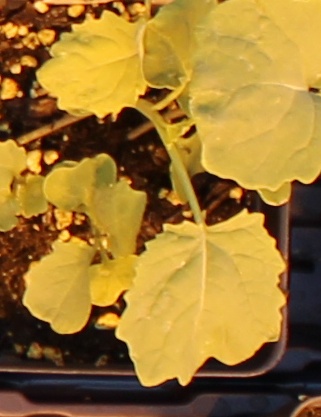
Label: Canola